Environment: real
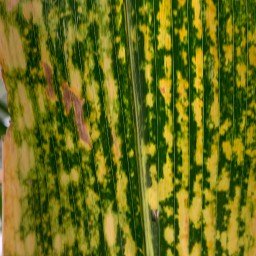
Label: lethal_necrosis